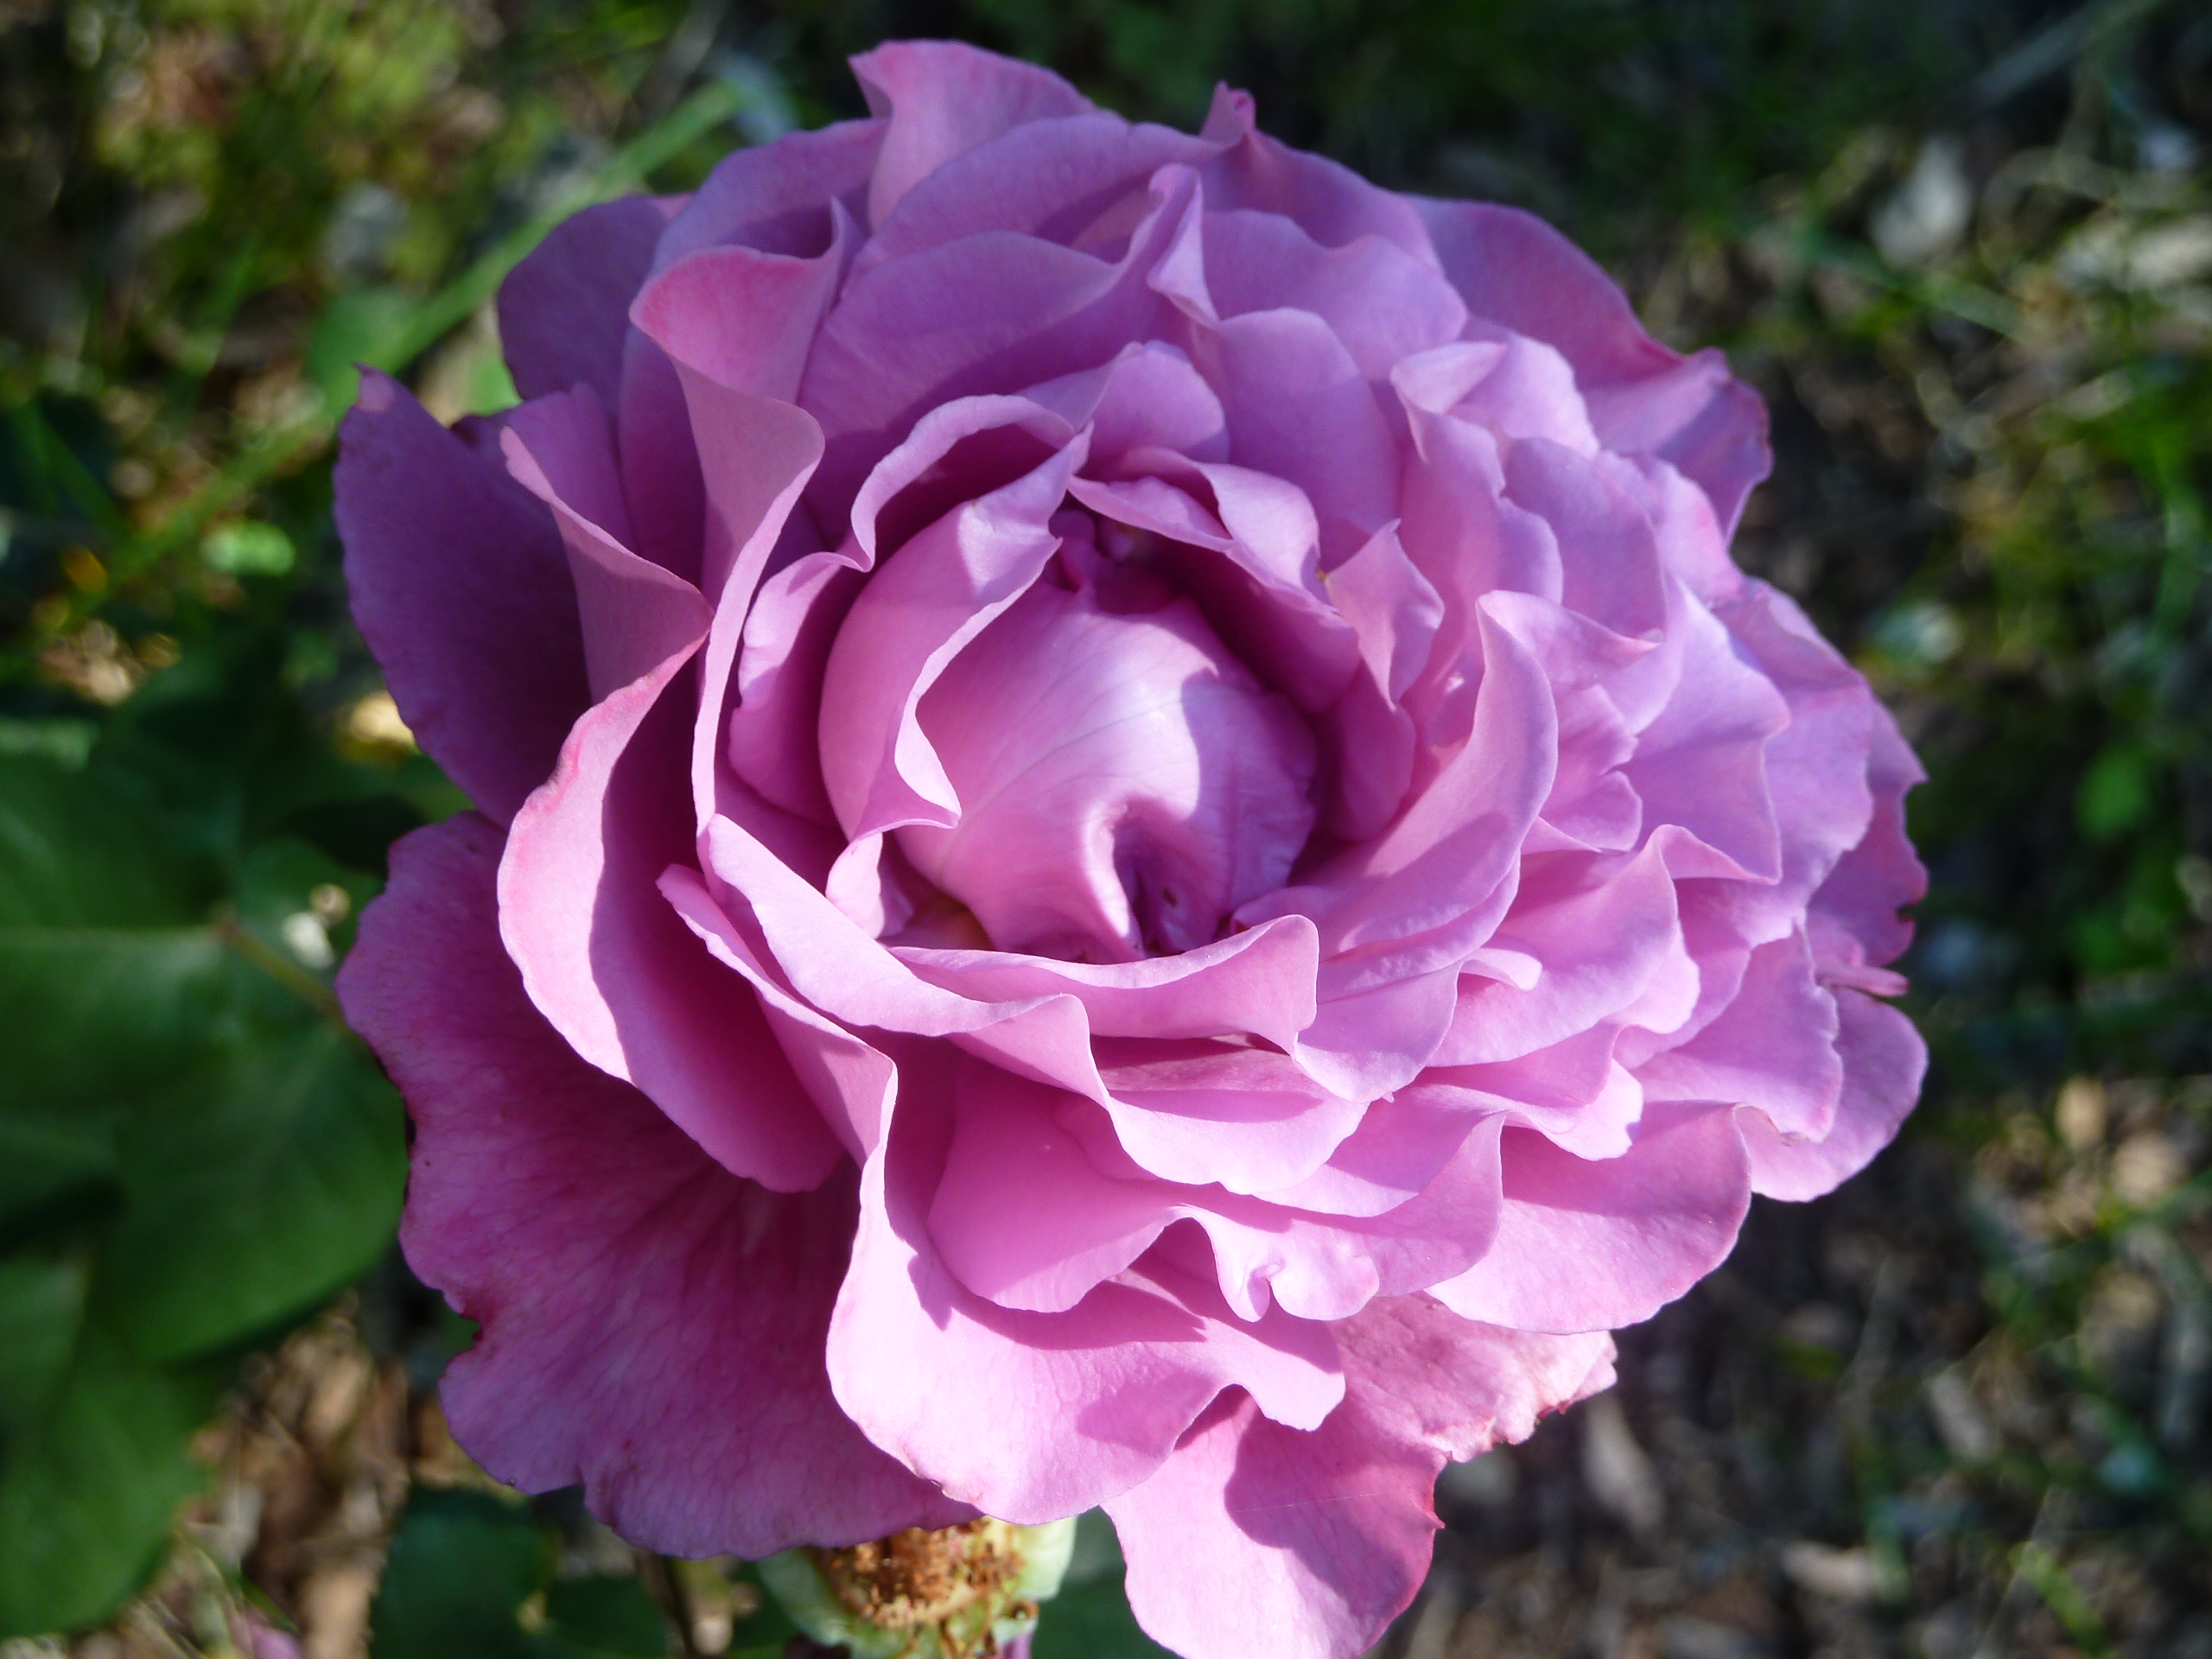
flower, rose, blossom, flowering plant, Julia child rose, petal, floribunda, rosa centifolia, garden roses, purple, rose family, plant, pink, lavender, violet, botany, rose order, lilac, peony, china rose, Hybrid tea rose, annual plant, camellia, Chinese peony, japanese camellia, rosa wichuraiana, gardenia, pink family, wildflower, rosa gallica, perennial plant